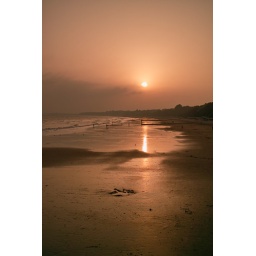
Just spotted the indentation in the sand Nice, ND filter used.